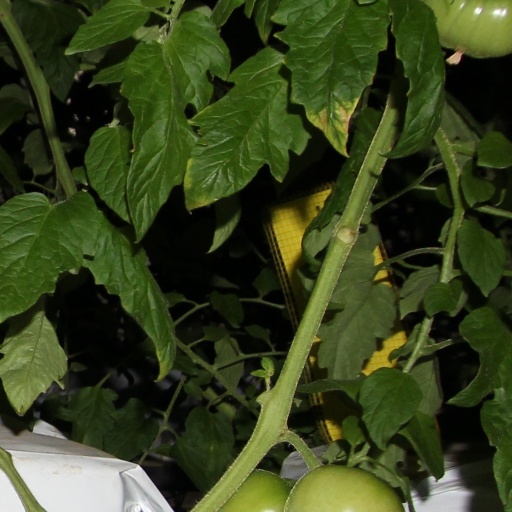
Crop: tomato